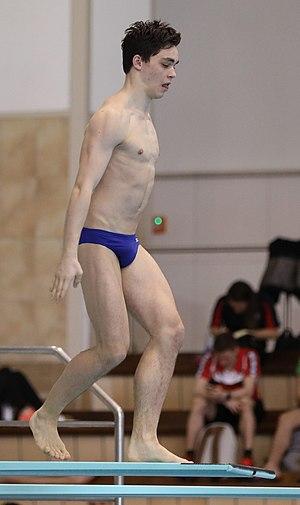
Lou Massenberg est un plongeur allemand.